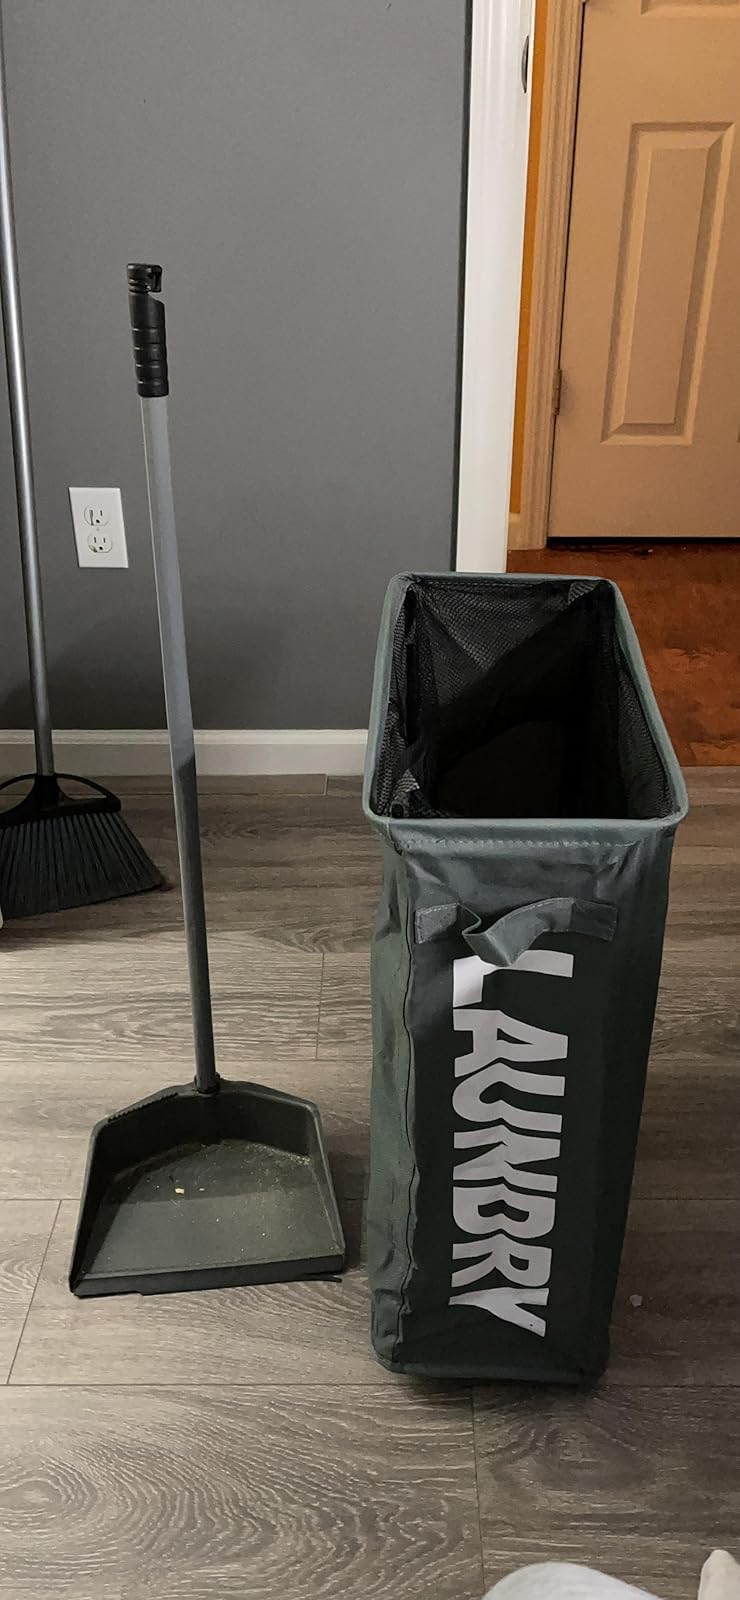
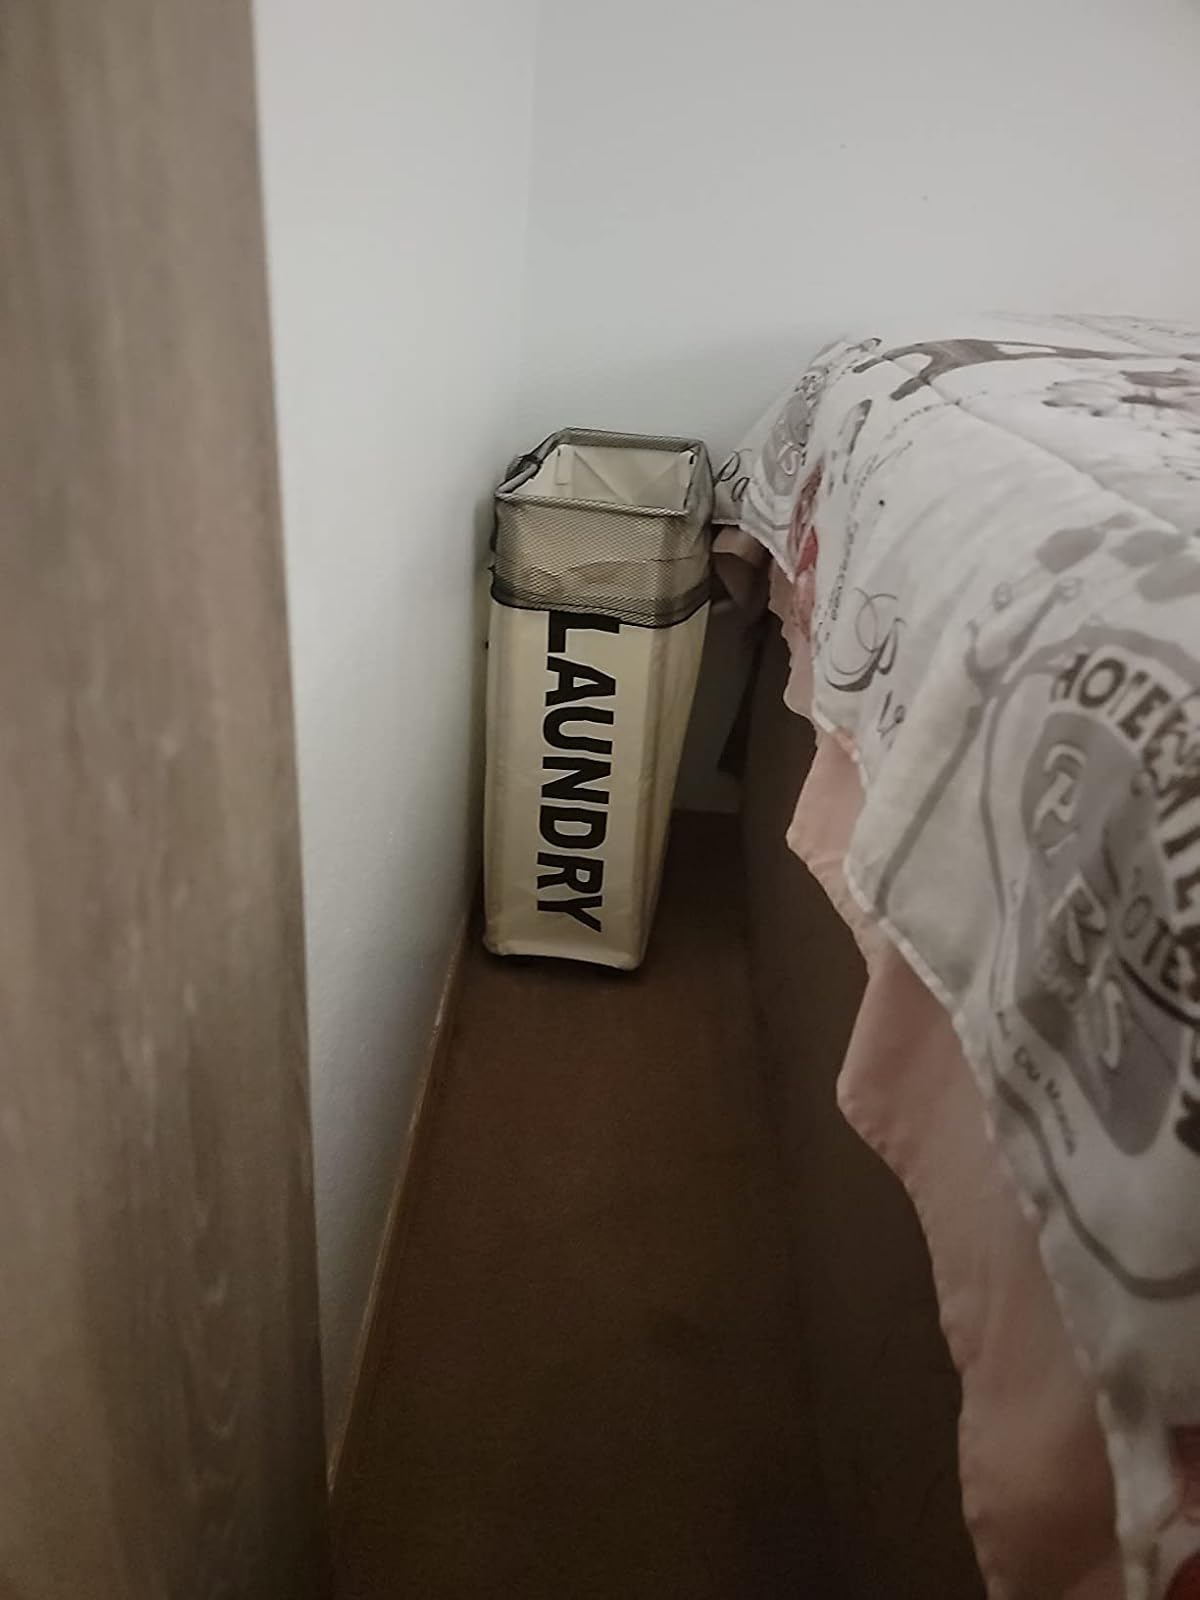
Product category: items_hamper
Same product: no